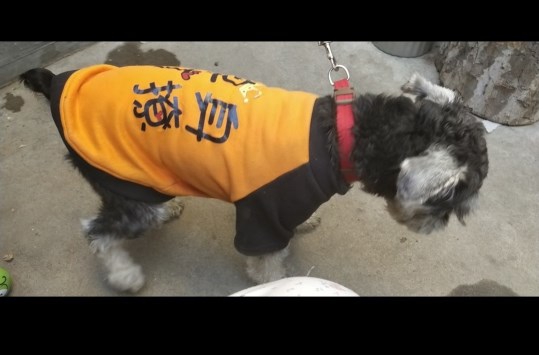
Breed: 2342-n000102-miniature_schnauzer